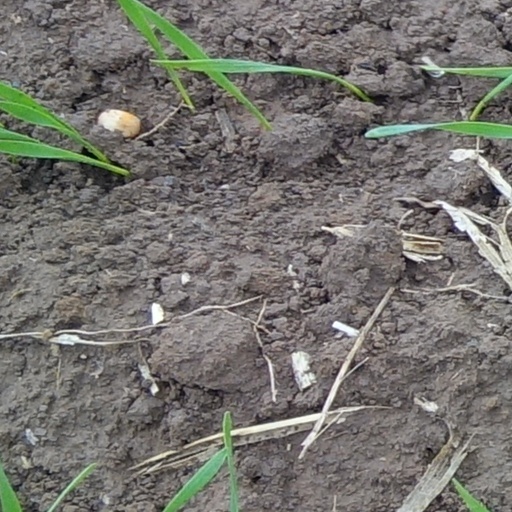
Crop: wheat